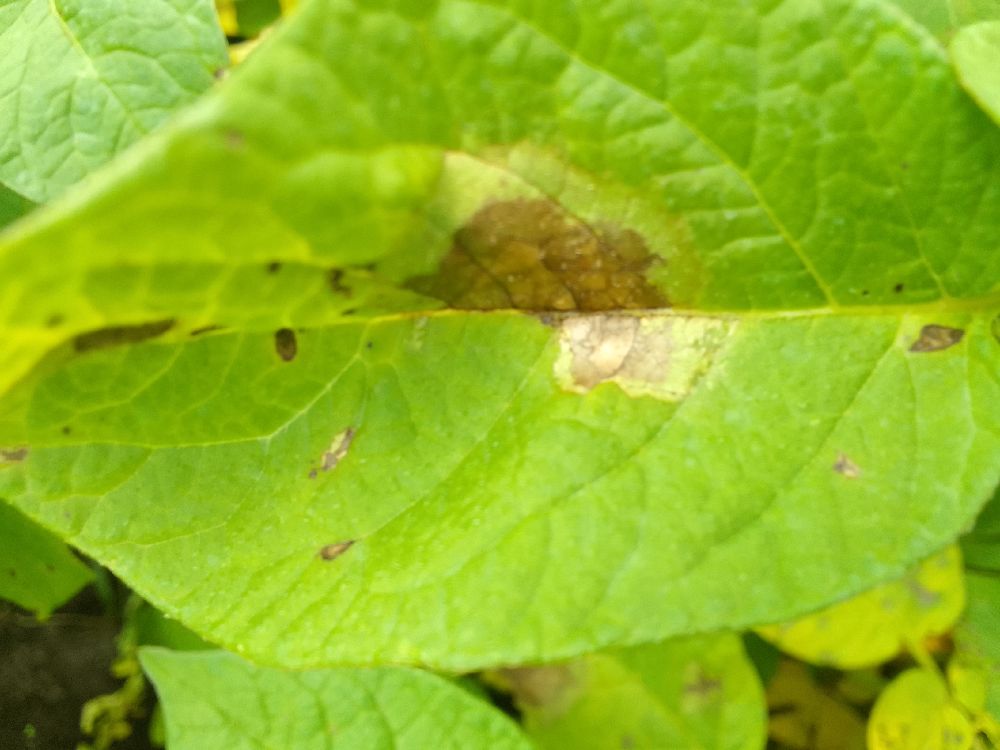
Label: Late blight